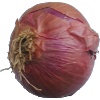
Label: Onion Red 1